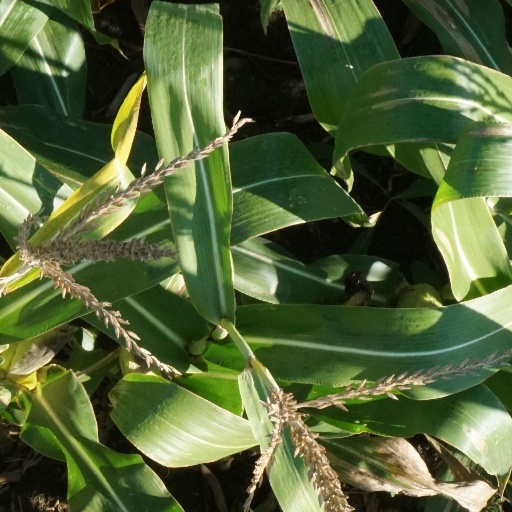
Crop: maize; corn